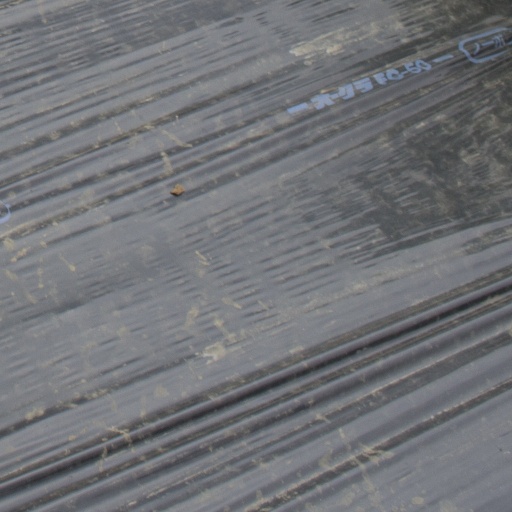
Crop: Jerusalem artichoke